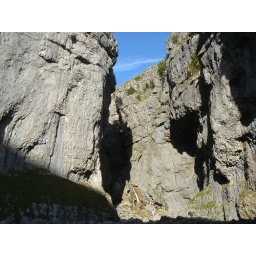
A wide view taking in more of the cliffs. A rare blue sky day.